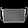
Label: Bag